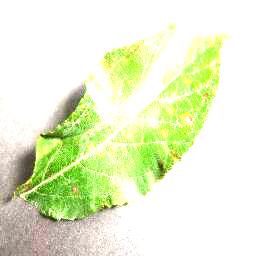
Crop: apple
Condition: cedar_rust